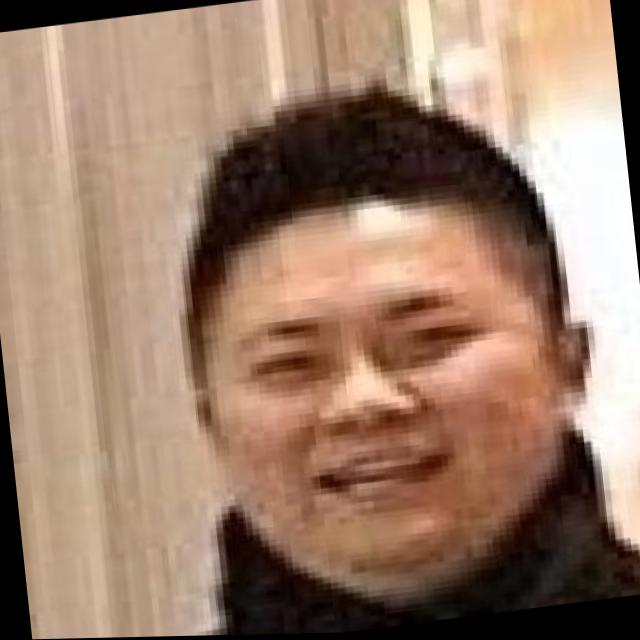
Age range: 21-44